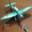
Label: airplane